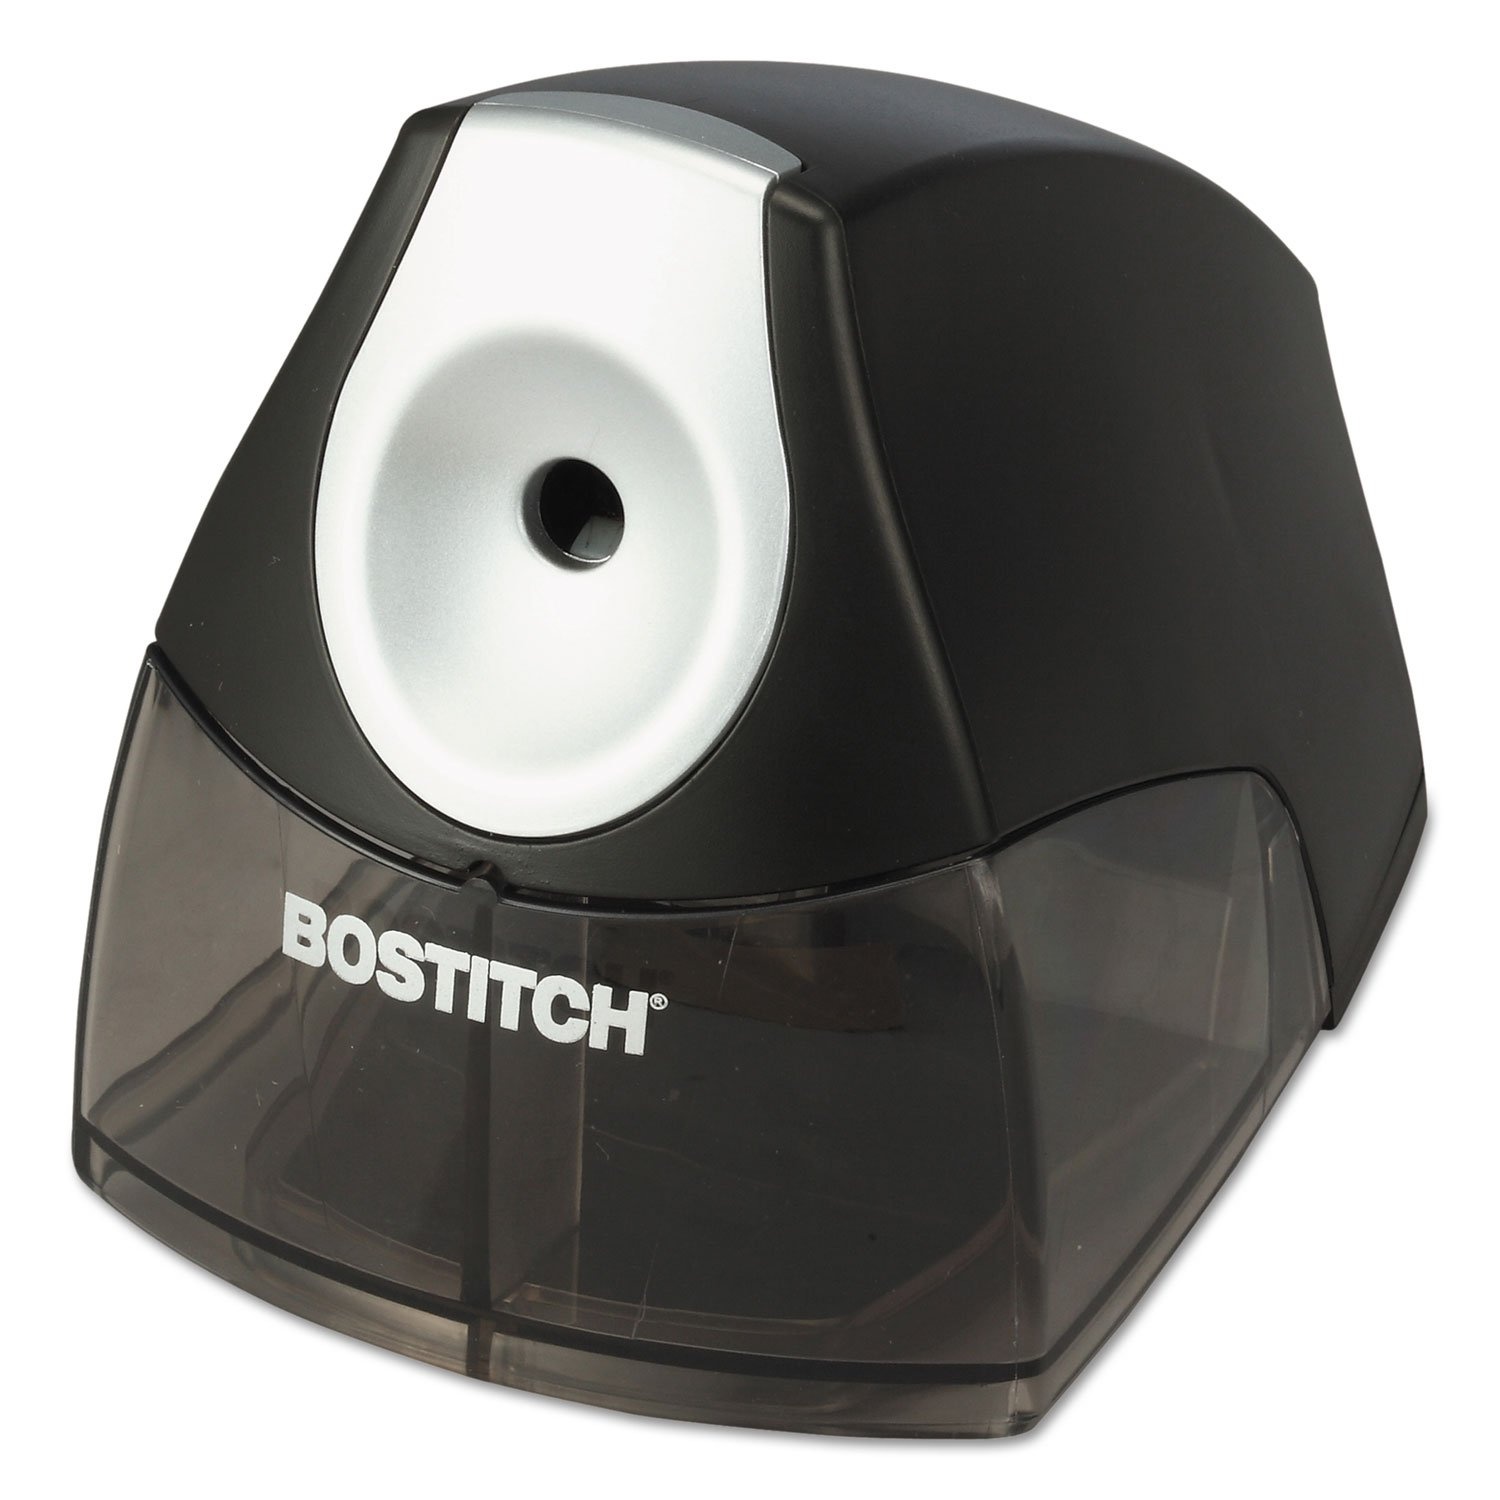
Compact Desktop Electric Pencil Sharpener, Black, Sold as 1 Each
Brand: Bostitch Color: Black Features: HHC Cutter – The hardened helical allows for 4x longer cutting life sharpening than your average sharpener Powerful Motor - The days of sharpeners stalling are behind us. This motor is very powerful and perfect addition to your current office supplies. Space Saver Design – This small electric pencil sharpener doesn’t take up too much space. As home offices become more popular, it becomes necessary to get the most out the limited space available. Safety Switch – When the tray is removed, no need to worry about the sharpener operator. Unless the tray is engaged, the pencil sharpener will not run Giant Shavings Tray – You won’t have to clean out your shavings tray often as it has a high capacity and can handle lots of pencil shavings Binding: Office Product Release Date: 01-05-2018 model number: EPS4-BLACK Part Number: EPS4-BLACK Details: Designed to be compact, light, and efficient for the typical home or office user. Created with the home and office users in mind its space-saver feature allows it to fit perfectly in any space and look great with its modern twist. It may be small, but it has a powerful motor you can rely on to operate stall-free. The high capacity, easy clean shavings tray will eliminate your frequent trips to the waste basket. And keeping your safety in mind, the shavings tray has the added benefit of safely preventing operation when the tray is removed. Expect precision and clean sharpening with the HHC Cutter Technology, which extends cutter life by 4x. All completely built for personal convenience. EAN: 0077914045472 Package Dimensions: 7.3 x 4.4 x 3.7 inches
Brand: Bostitch
Category: Office Supplies > Office Instruments > Pencil Sharpeners > Electric Pencil Sharpeners